Wink (South Korean group)

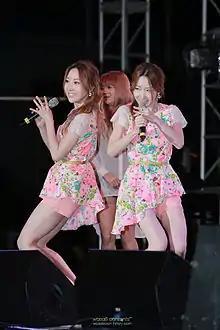
Wink in January 2014

Wink is a South Korean trot music duo. They debuted on February 12, 2008, with the single "Match Made in Heaven".